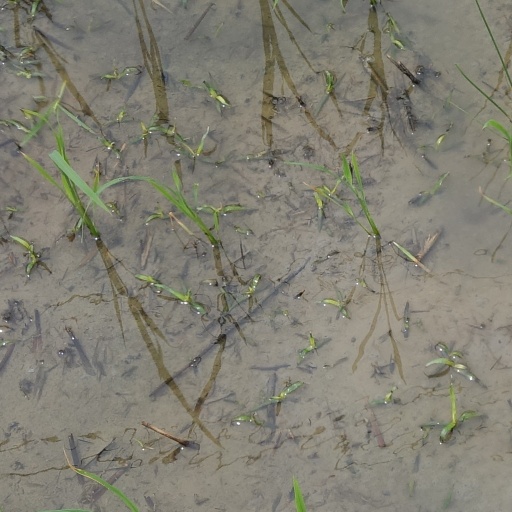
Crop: rice